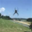
Label: spider